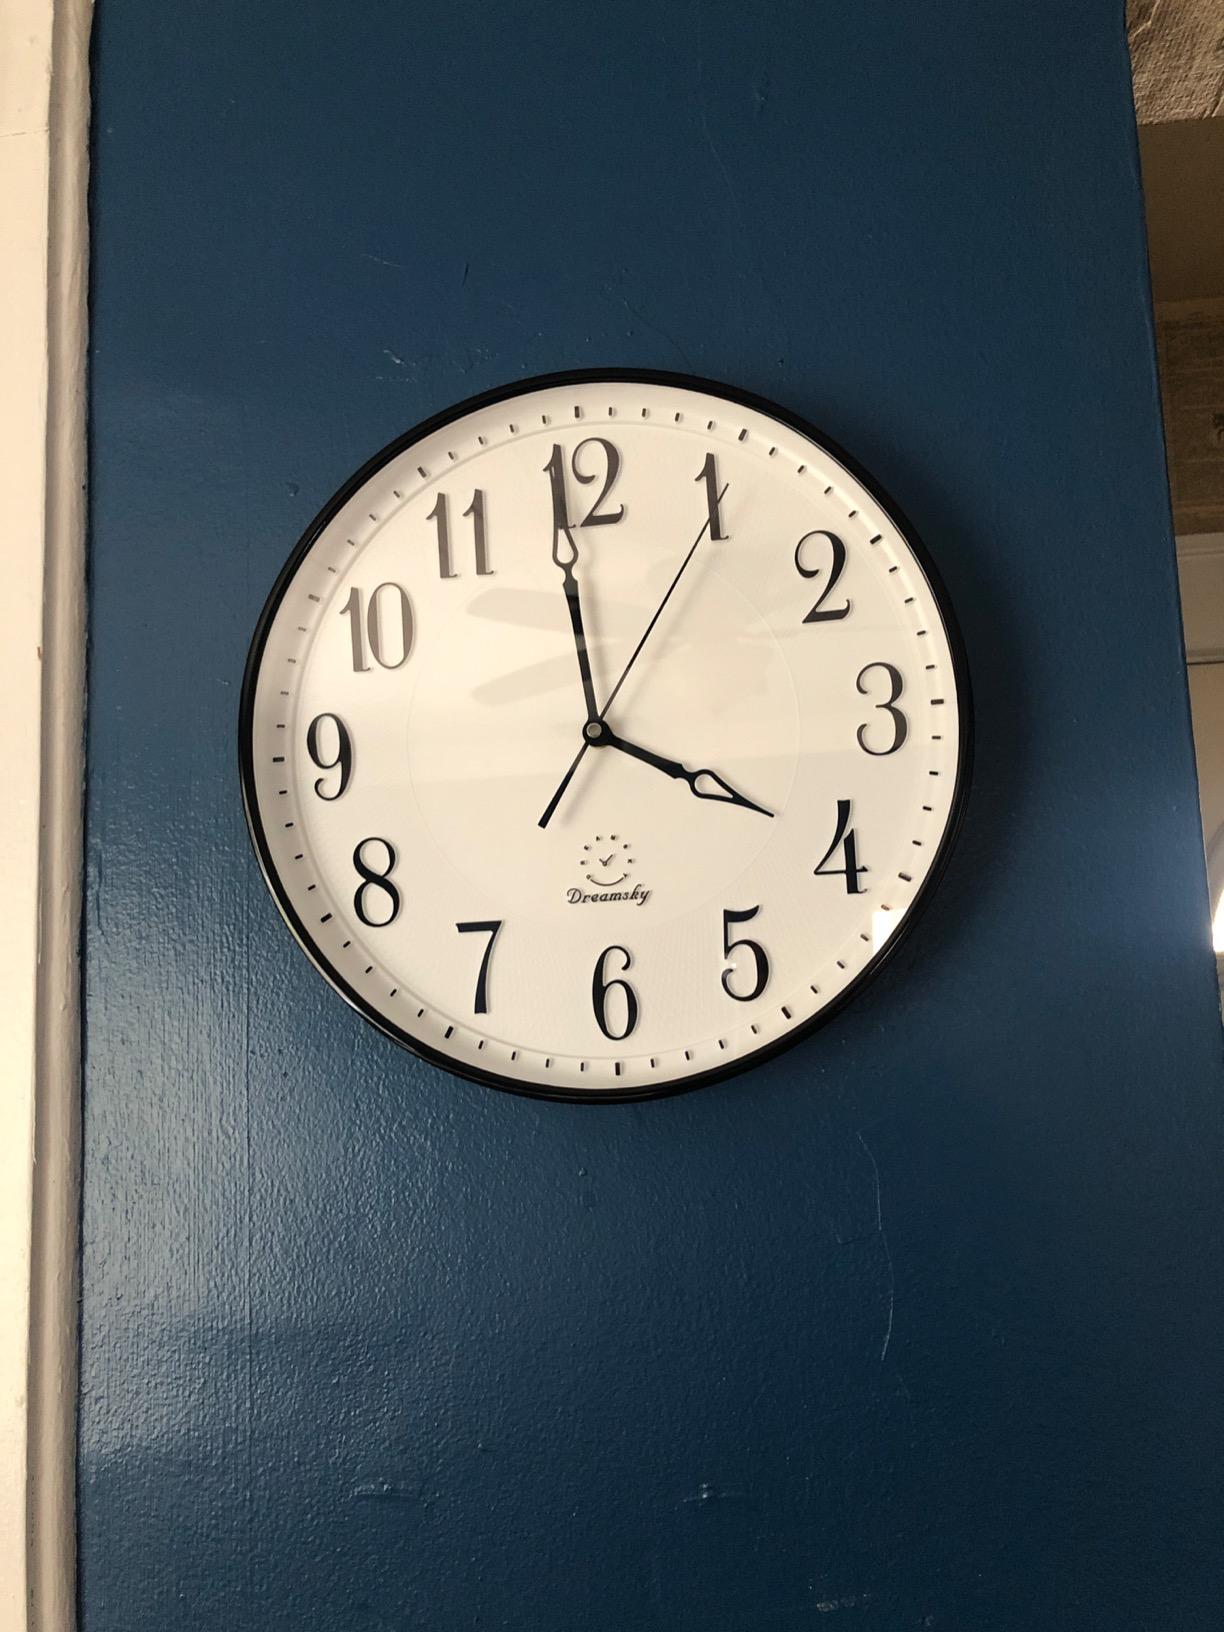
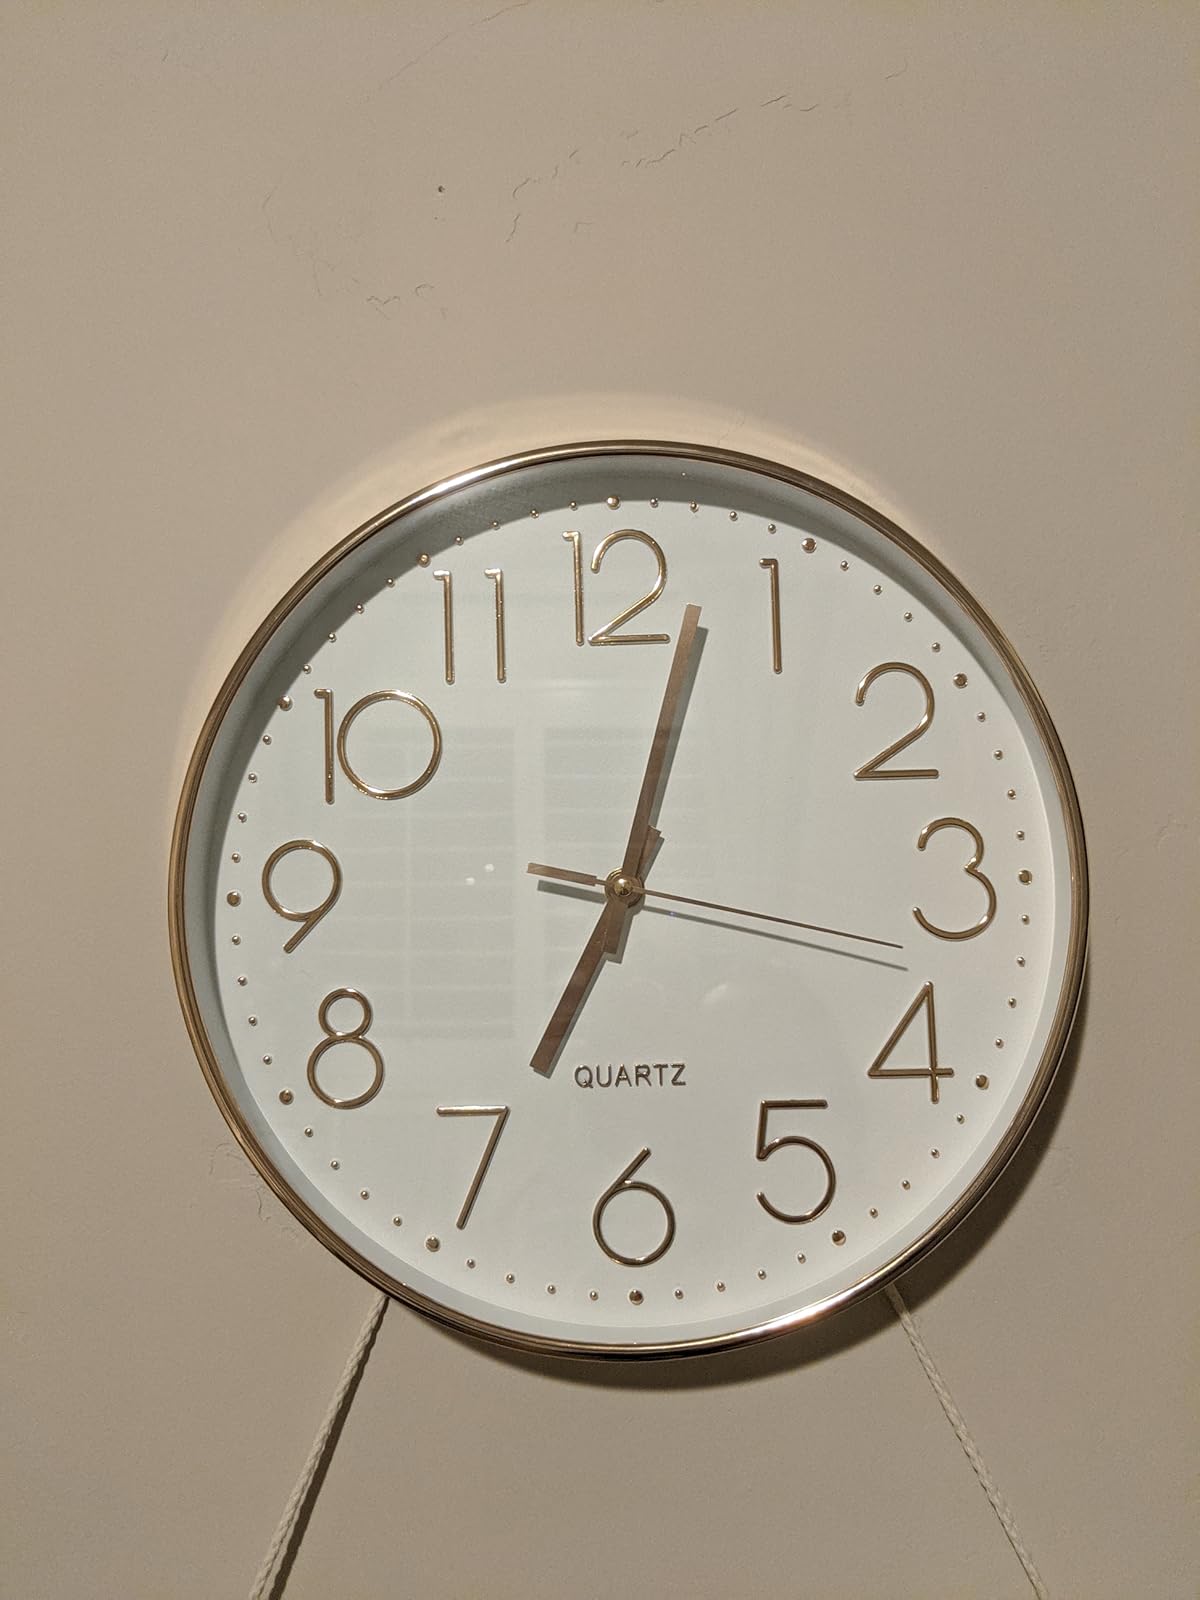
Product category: clock
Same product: no